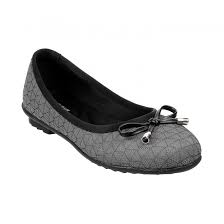
Label: Ballet Flat